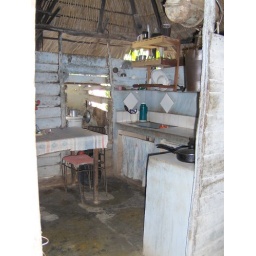
A kitchen in a house in Cuba.